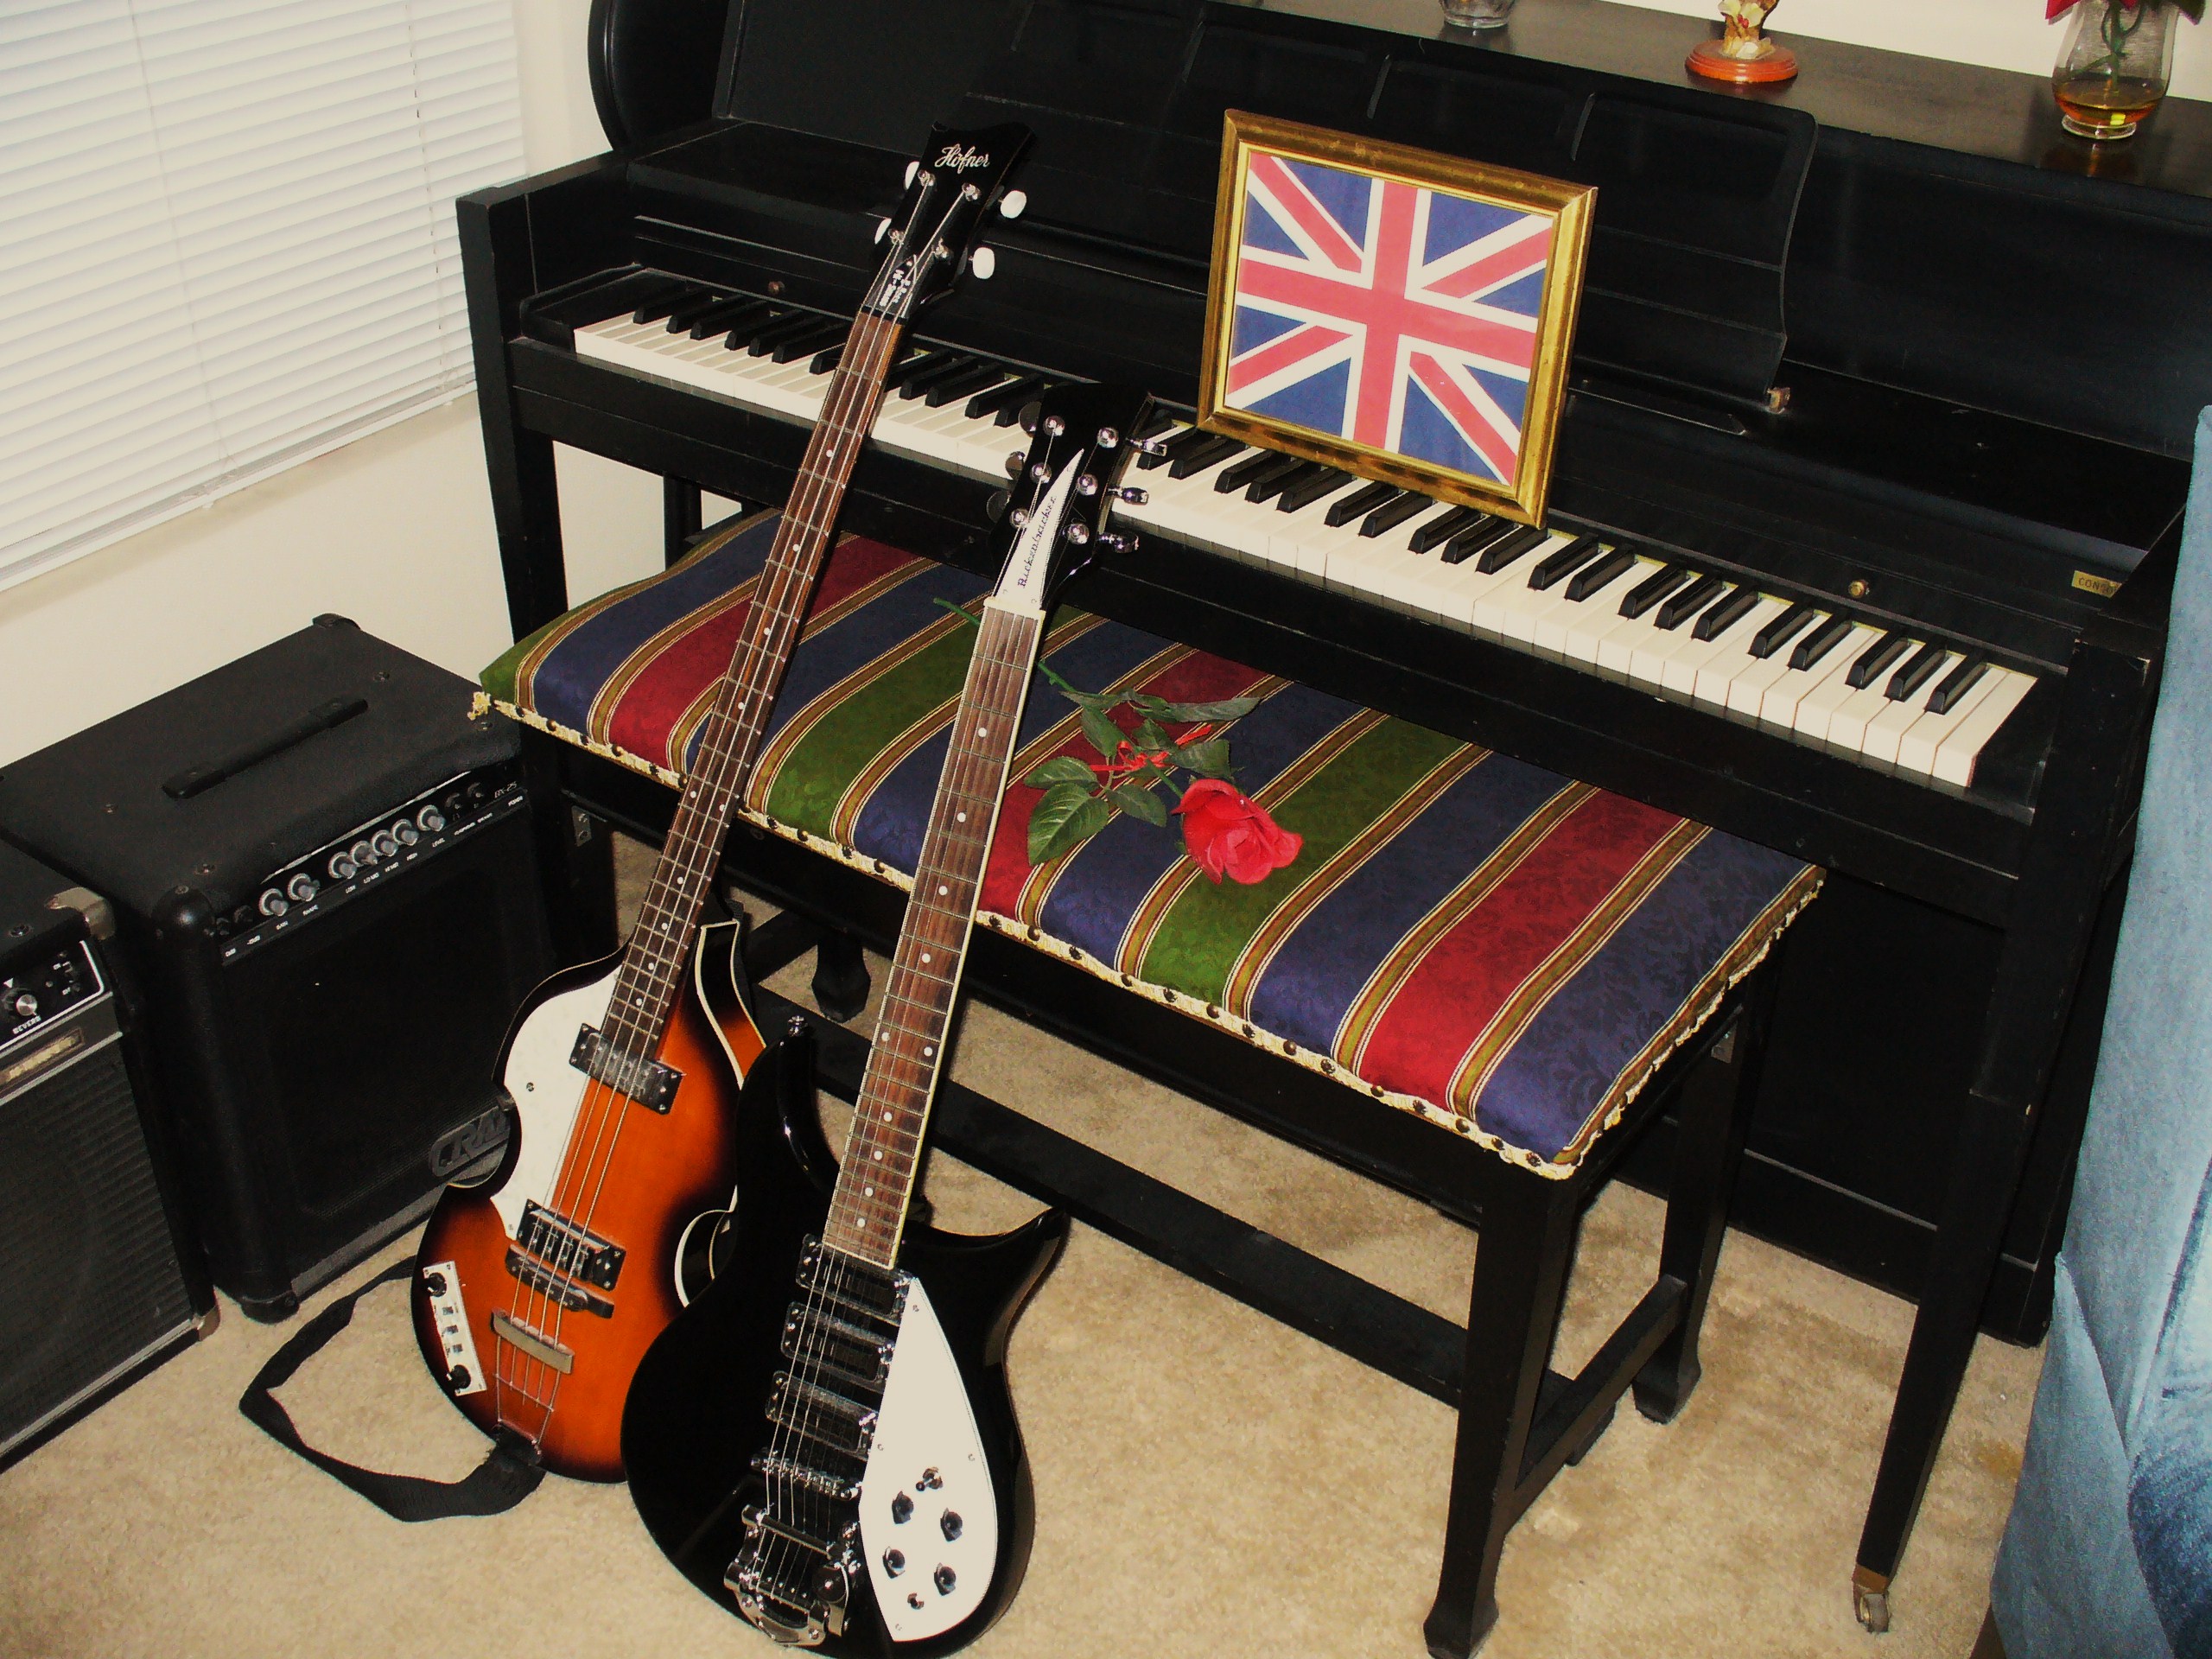
beatles, Badfinger, rolling stones, Hudson Brothers, pilot, musical instrument, electronic instrument, electronic musical instrument, piano, keyboard, musical keyboard, musical instrument accessory, music, string instrument, technology, digital piano, electronic device, synthesizer, folk instrument, Experimental musical instrument, electronic keyboard, electric piano, musician, plucked string instruments, guitar